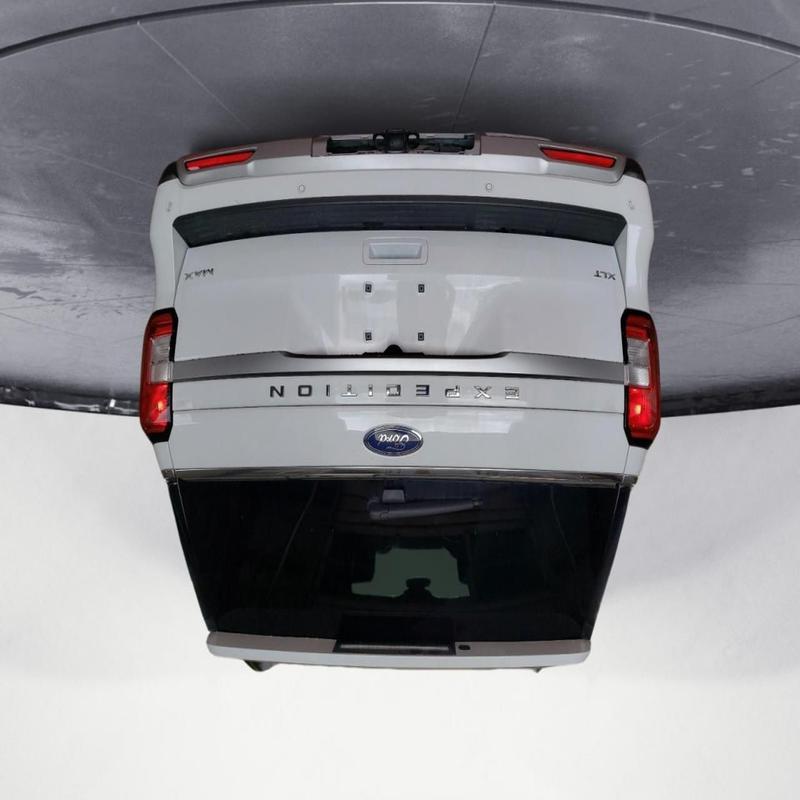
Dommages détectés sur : pare-choc arrière, plaque d'immatriculation arrière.
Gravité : majeur